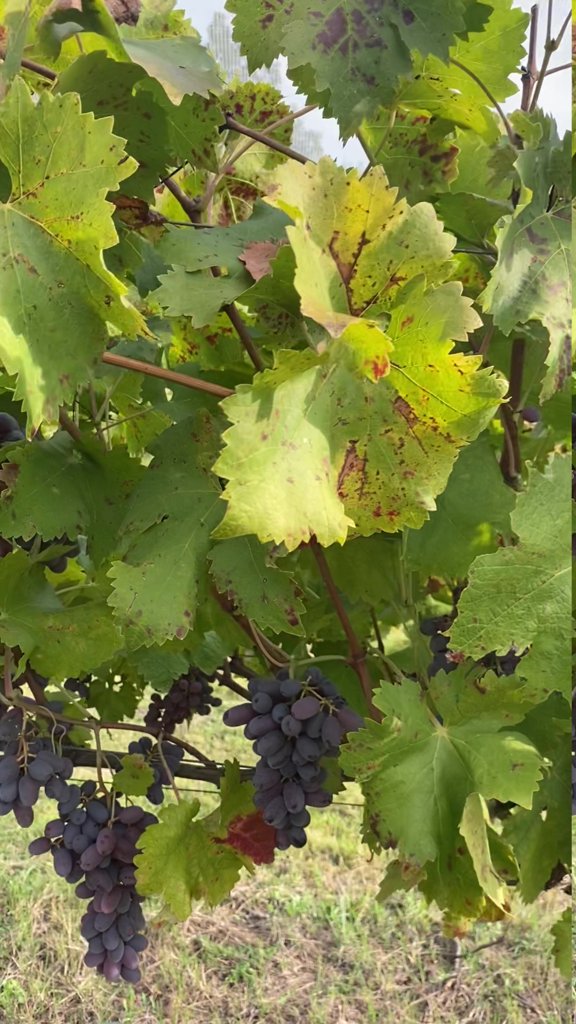
Berries visible: 117
Grape clusters: 5